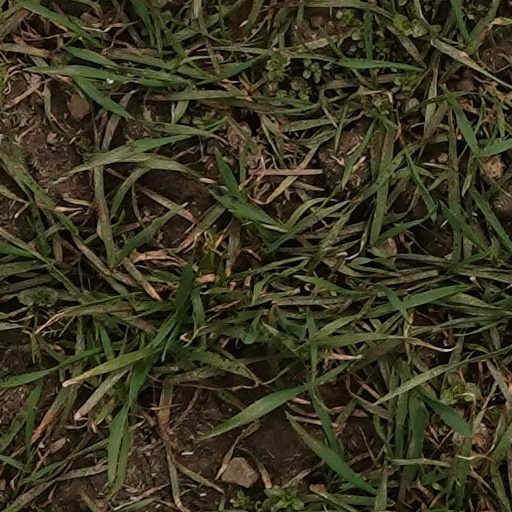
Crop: wheat